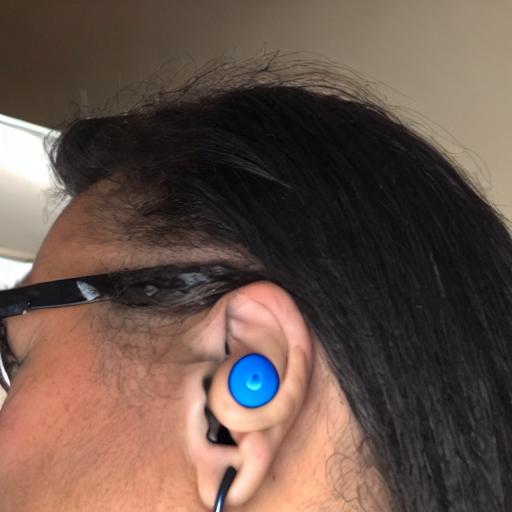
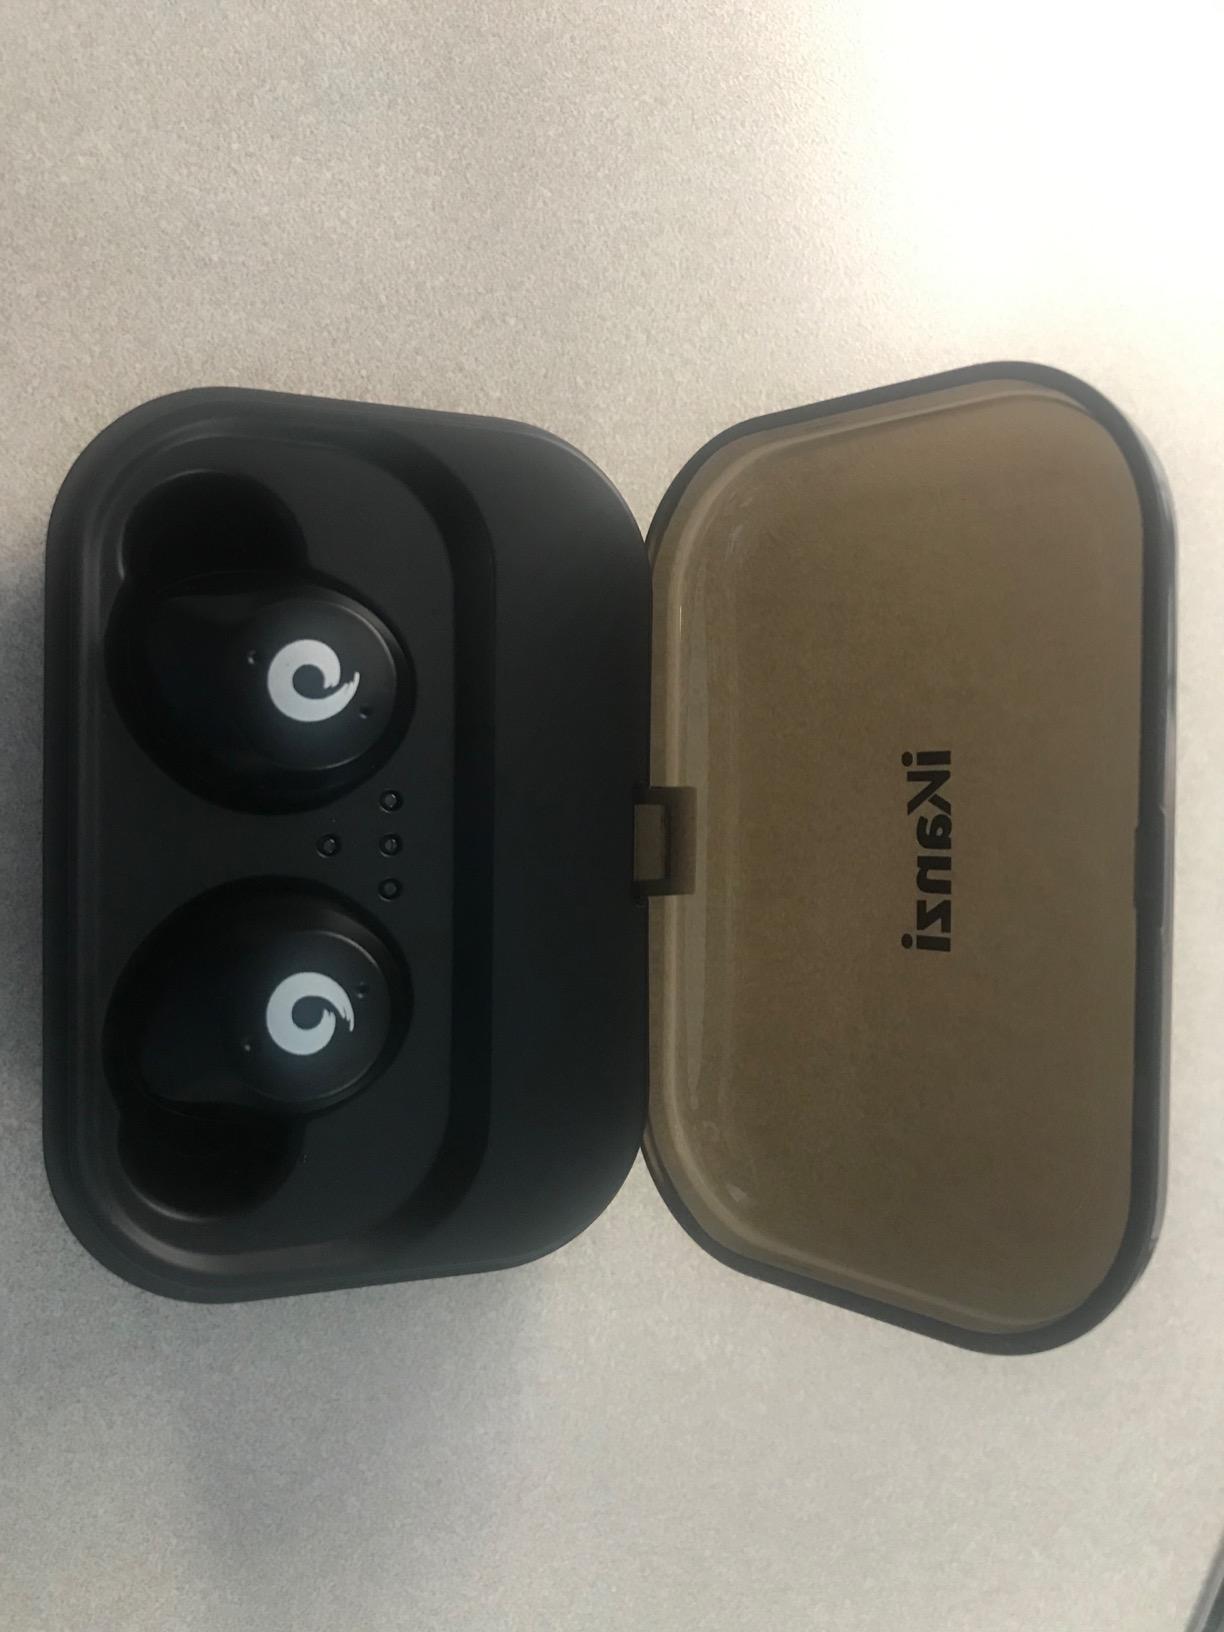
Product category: earbuds
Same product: no